Christopher John Lewis

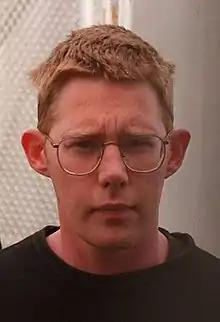

Christopher John Lewis (7 September 1964 – 23 September 1997) was a New Zealand criminal who made an unsuccessful attempt to assassinate Queen Elizabeth II in 1981. He planned later attempts at assassinating other British royal family members but was kept away from them by the authorities in New Zealand.